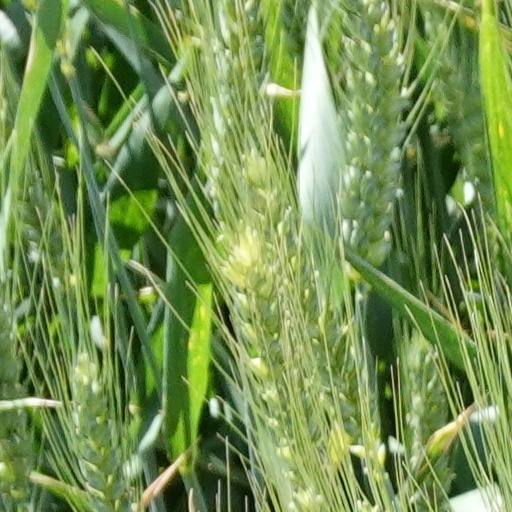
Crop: wheat